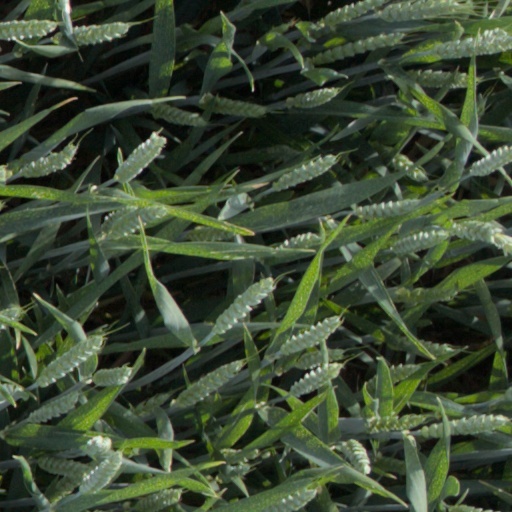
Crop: wheat